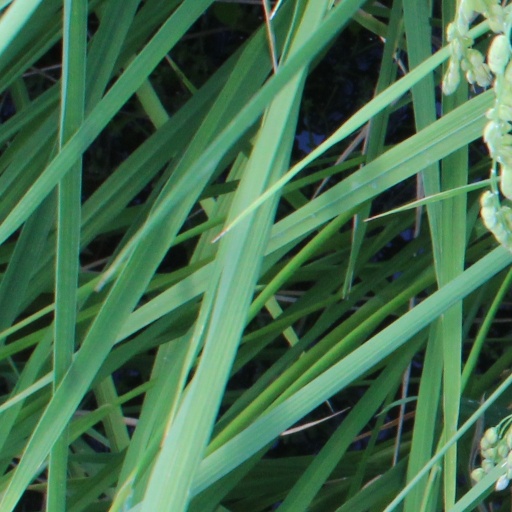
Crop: rice